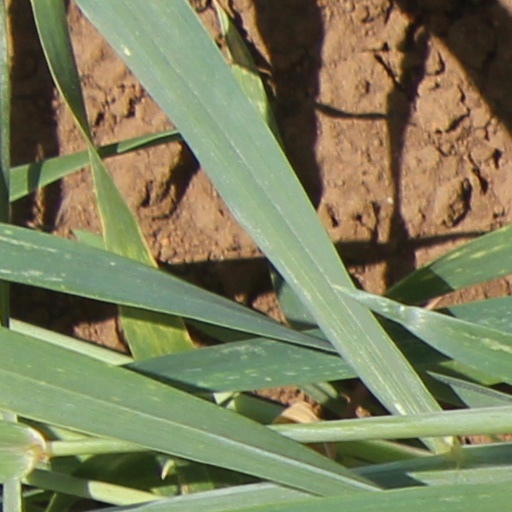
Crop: wheat